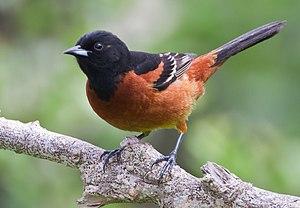
L'Oriole des vergers est une espèce d'oiseaux qui vit en Amérique centrale et en Amérique du Nord.